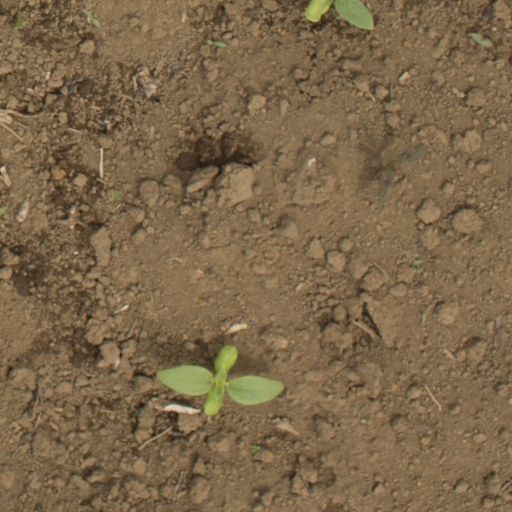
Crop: Jerusalem artichoke